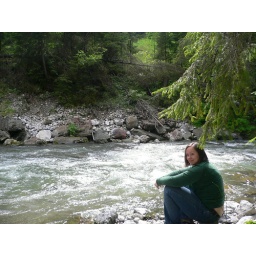
We took a break from driving and enjoyed some fresh mountain air by a clear river.